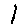
Label: 1